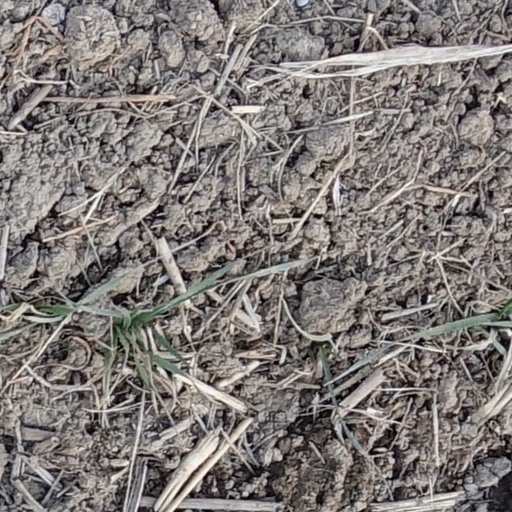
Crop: wheat